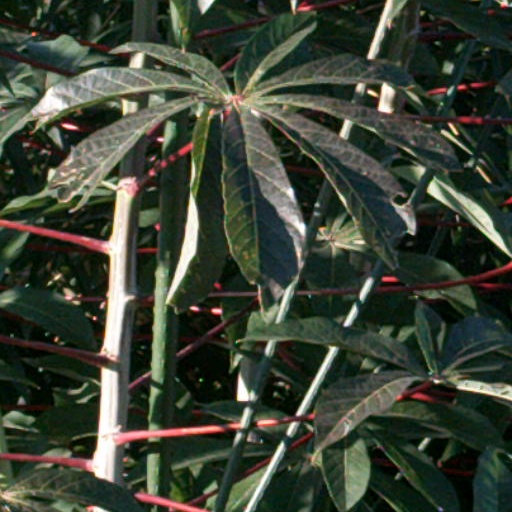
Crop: cassava